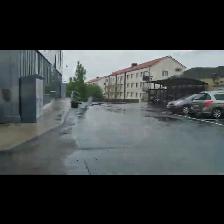
Label: NonHuman